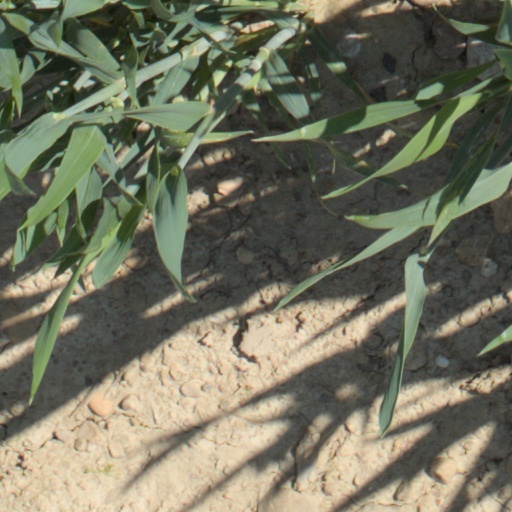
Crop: wheat